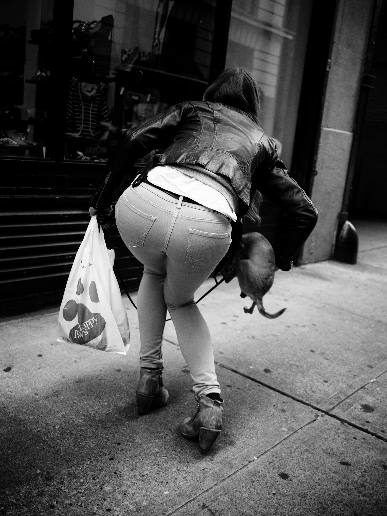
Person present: Yes